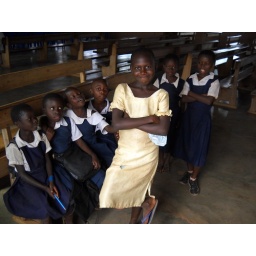
The girls. The girl in yellow was the boss.